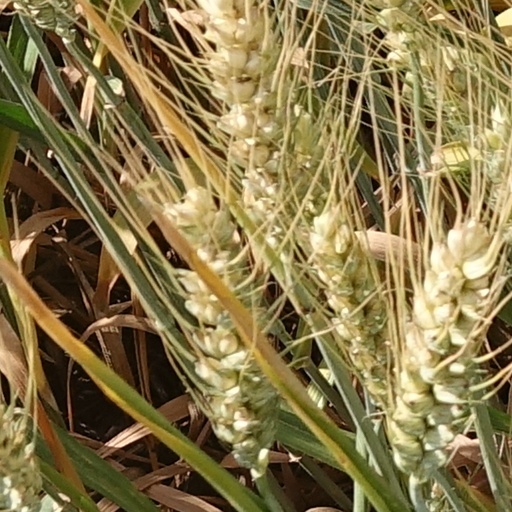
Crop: wheat